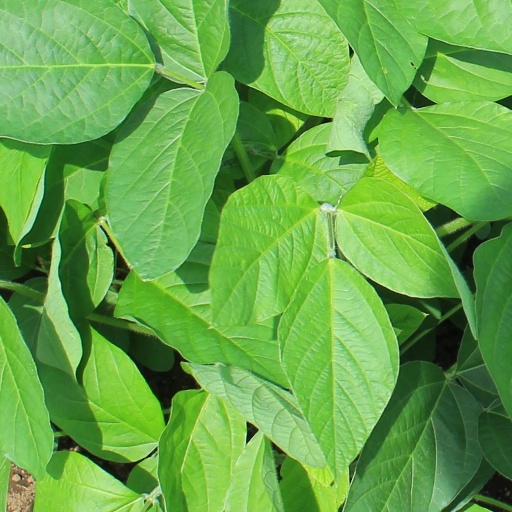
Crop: soybean